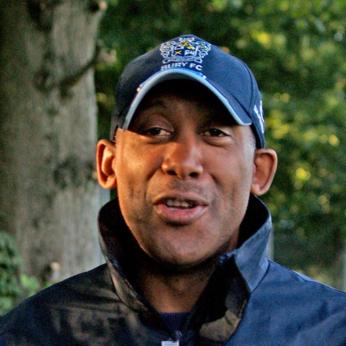
Age: 50